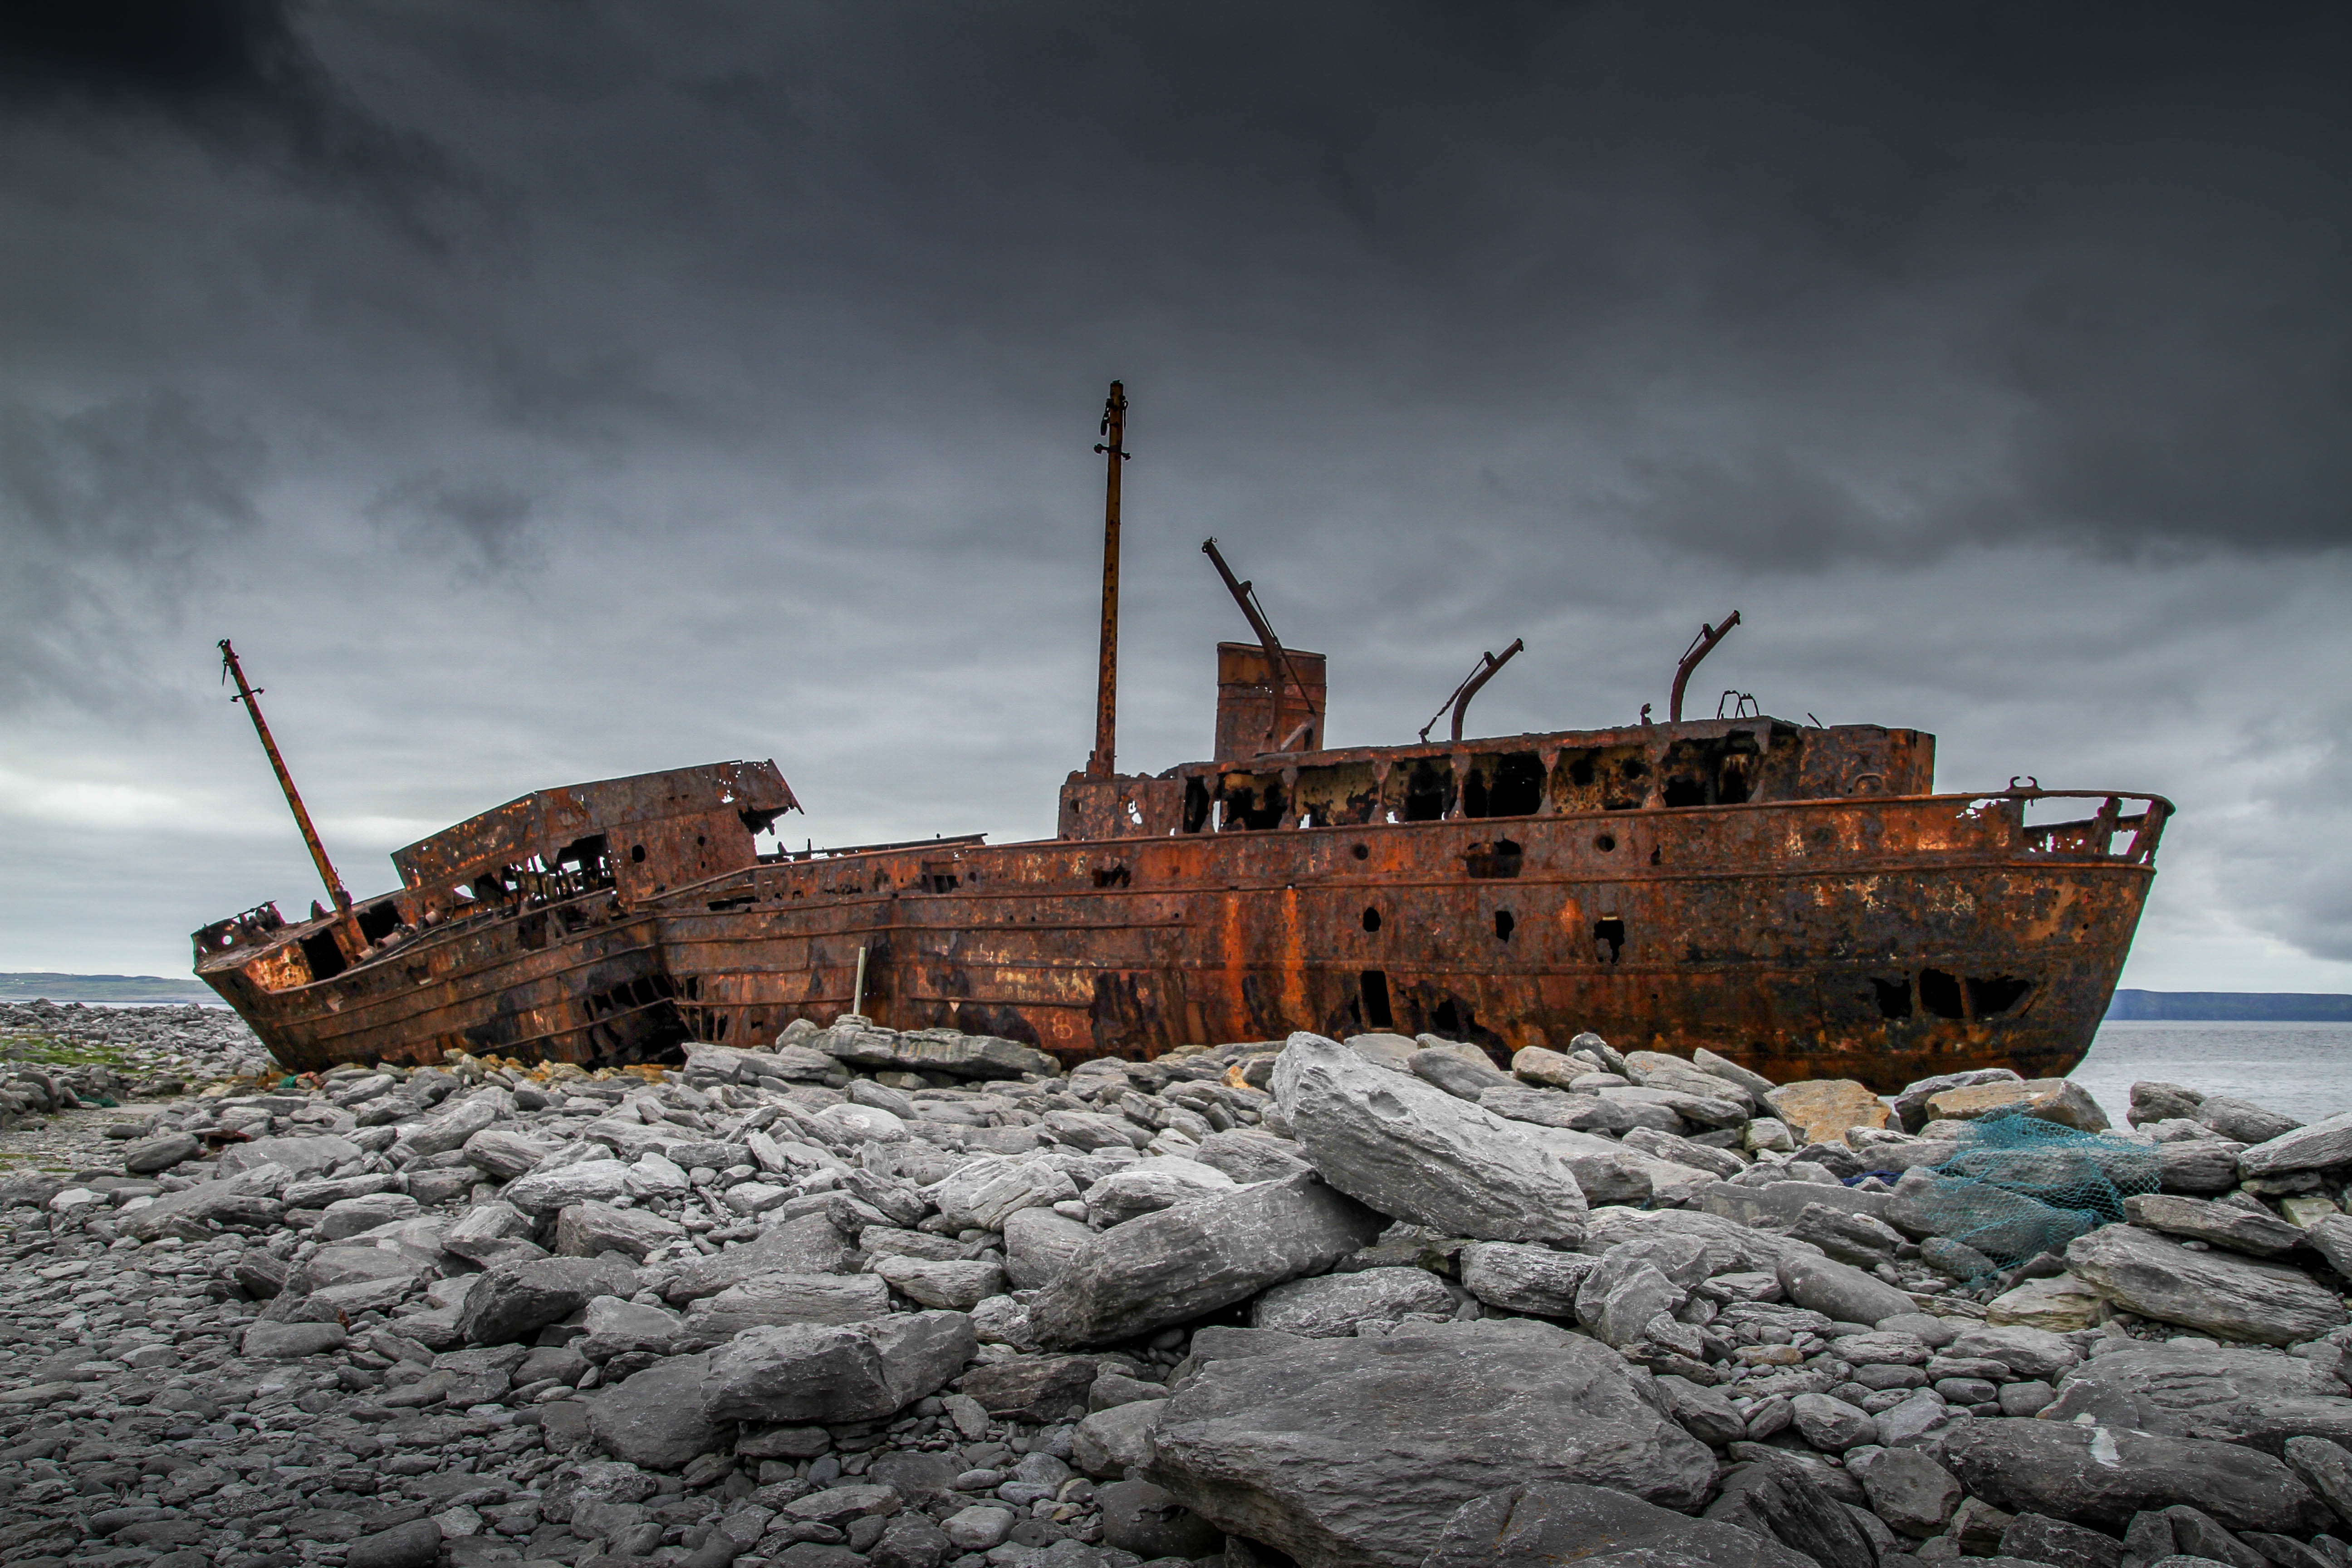
sea, coast, rock, ocean, ship, vehicle, terrain, ship wreck, stranded, wreck, watercraft, shipwreck, ghost ship